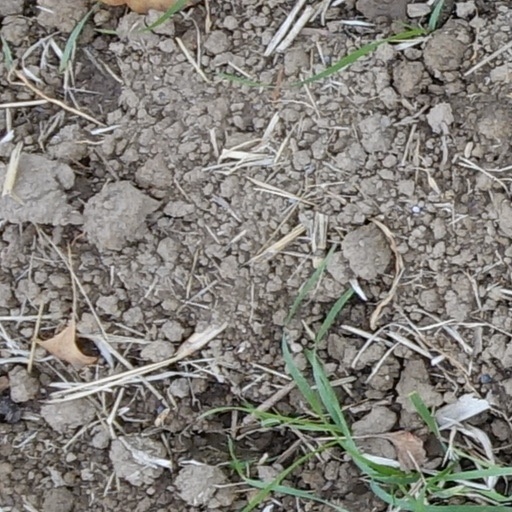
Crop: wheat